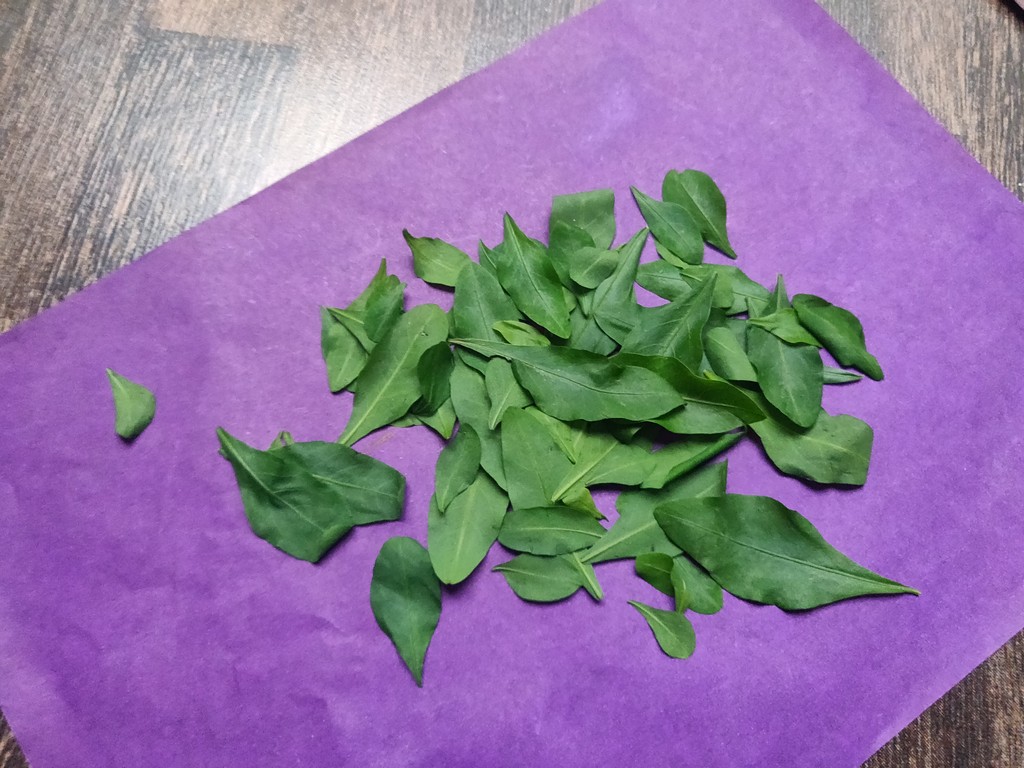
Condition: Healthy
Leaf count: multiple
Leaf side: unknown